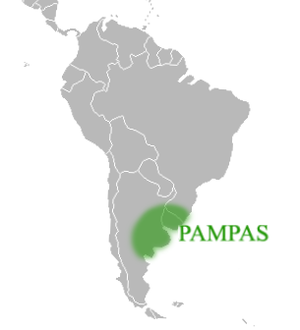
Facundo est un ouvrage écrit en 1845 par l'homme politique et écrivain argentin Domingo Faustino Sarmiento, au cours de son deuxième exil au Chili. C’est une œuvre clef de la littérature hispano-américaine : outre sa valeur littéraire, le livre fournit une analyse du développement politique, économique et social de l’Amérique du Sud, de sa modernisation, de son potentiel et de sa culture. Comme l’indique son titre, c’est à travers le prisme d’une dichotomie entre civilisation et barbarie que Facundo s’attache à analyser les conflits qui se firent jour en Argentine aussitôt après l’indépendance du pays, proclamée en 1816. Le chercheur cubano-américain Roberto González Echevarría qualifia l’œuvre comme « le livre le plus important qui ait été écrit par un latino-américain, en quelque discipline ou en quelque genre que ce soit ».
La pampa est un milieu naturel qui forme un biome du type prairies, savanes et brousses tempérées. C'est une plaine fertile recouverte d'herbes et presque dépourvue d’arbres.